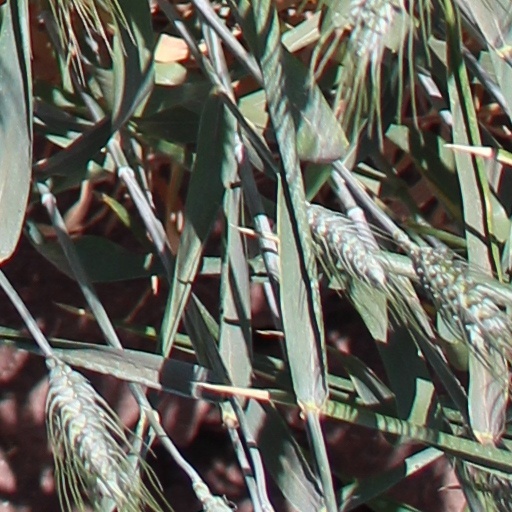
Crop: wheat